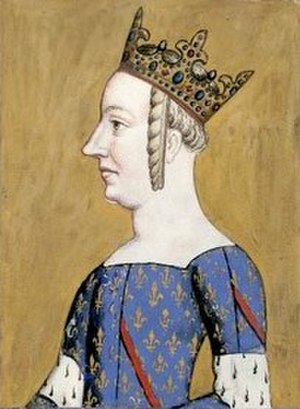
Frankrigs dronninger / Huset Capet / Huset Valois
Dette er en liste over de kvinder, der har været dronninger eller kejserinder i det franske monarki. Alle Frankrigs monarker var mandlige, selvom nogle kvinder har styret Frankrig som regenter.